Coimbra

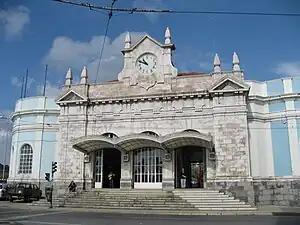
"Coimbra-A" railway station.

The western edge of Coimbra is covered by the "Reserva Natural do Paul de Arzila" ("Arzila Swamp Natural Reserve"), which is designated both as a "Special Protection Zone" and "Special Conservation Zone", coincident with the civil parish of Arzila (sometimes referred to as the "Paul de Arzila" or "marsh of Arzila"). It is a wetland that has sheltered migratory birds, and supports other animal and plant species; this has included predominantly avian species, such as the: Eurasian reed warbler ("Acrocephalus scirpaceus"), sedge warbler ("Acrocephalus schoenobaenus"), melodious warbler ("Hippolais polyglotta"), willow warbler ("Phylloscopus trochilus"), little bittern ("Ixobrychus minutus"), great reed warbler ("Acrocephalus arundinaceus"), and the Savi's warbler ("Locustella luscinioides"). The 482 hectare area, under threat from industrial, residential and agricultural pollution, expansion of aquatic plants and eutrophication, has forced the governmental reorganization of land use in order to promote models of sustainability, and rural use that does not affect the migratory and aquatic bird populations.